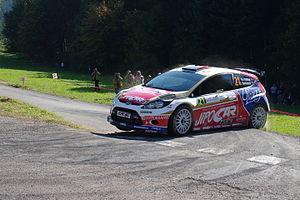
Martin Prokop - Rallye de France 2011
Martin Prokop, né le 4 octobre 1982 à Jihlava en Tchécoslovaquie, est un pilote de rallye tchèque. Il a gagné la saison 2009 du championnat du monde des rallyes junior.